Dieting

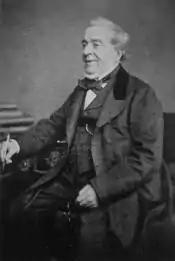
William Banting popularized one of the first weight loss diets in the 19th century.

The word "diet" comes from the Greek "δίαιτα (diaita)", which represents a notion of a whole way healthy lifestyle including both mental and physical health, rather than a narrow weight-loss regimen.